Effects of Hurricane Irma in Florida

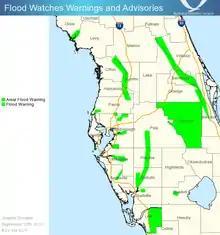
Flood warnings issued in Central Florida on September 12

In DeSoto County, wind gusts were estimated to have ranged from . Winds toppled trees and power lines, while also damaging a number of homes. A total of 15,177 customers were left without electricity, which was equivalent to 86% of the county. Heavy rainfall was also reported in the county, with a peak precipitation total of at a Community Collaborative Rain, Hail and Snow Network (CoCoRaHS) weather station in Arcadia. The Peace River at Arcadia overflowed its banks and crested at more than , forcing some city residents and campers at the Peace River Campground to evacuate. At the campground, floodwaters entered several camper trailers, sheds, and the dance hall. Many roads were closed or difficult to pass due to inundation, including state roads 31 and 72 in Arcadia, while traffic on State Road 70 was reduced to one lane due to washouts. Damage to citrus crops totaled approximately $71 million, though property damage was unknown.